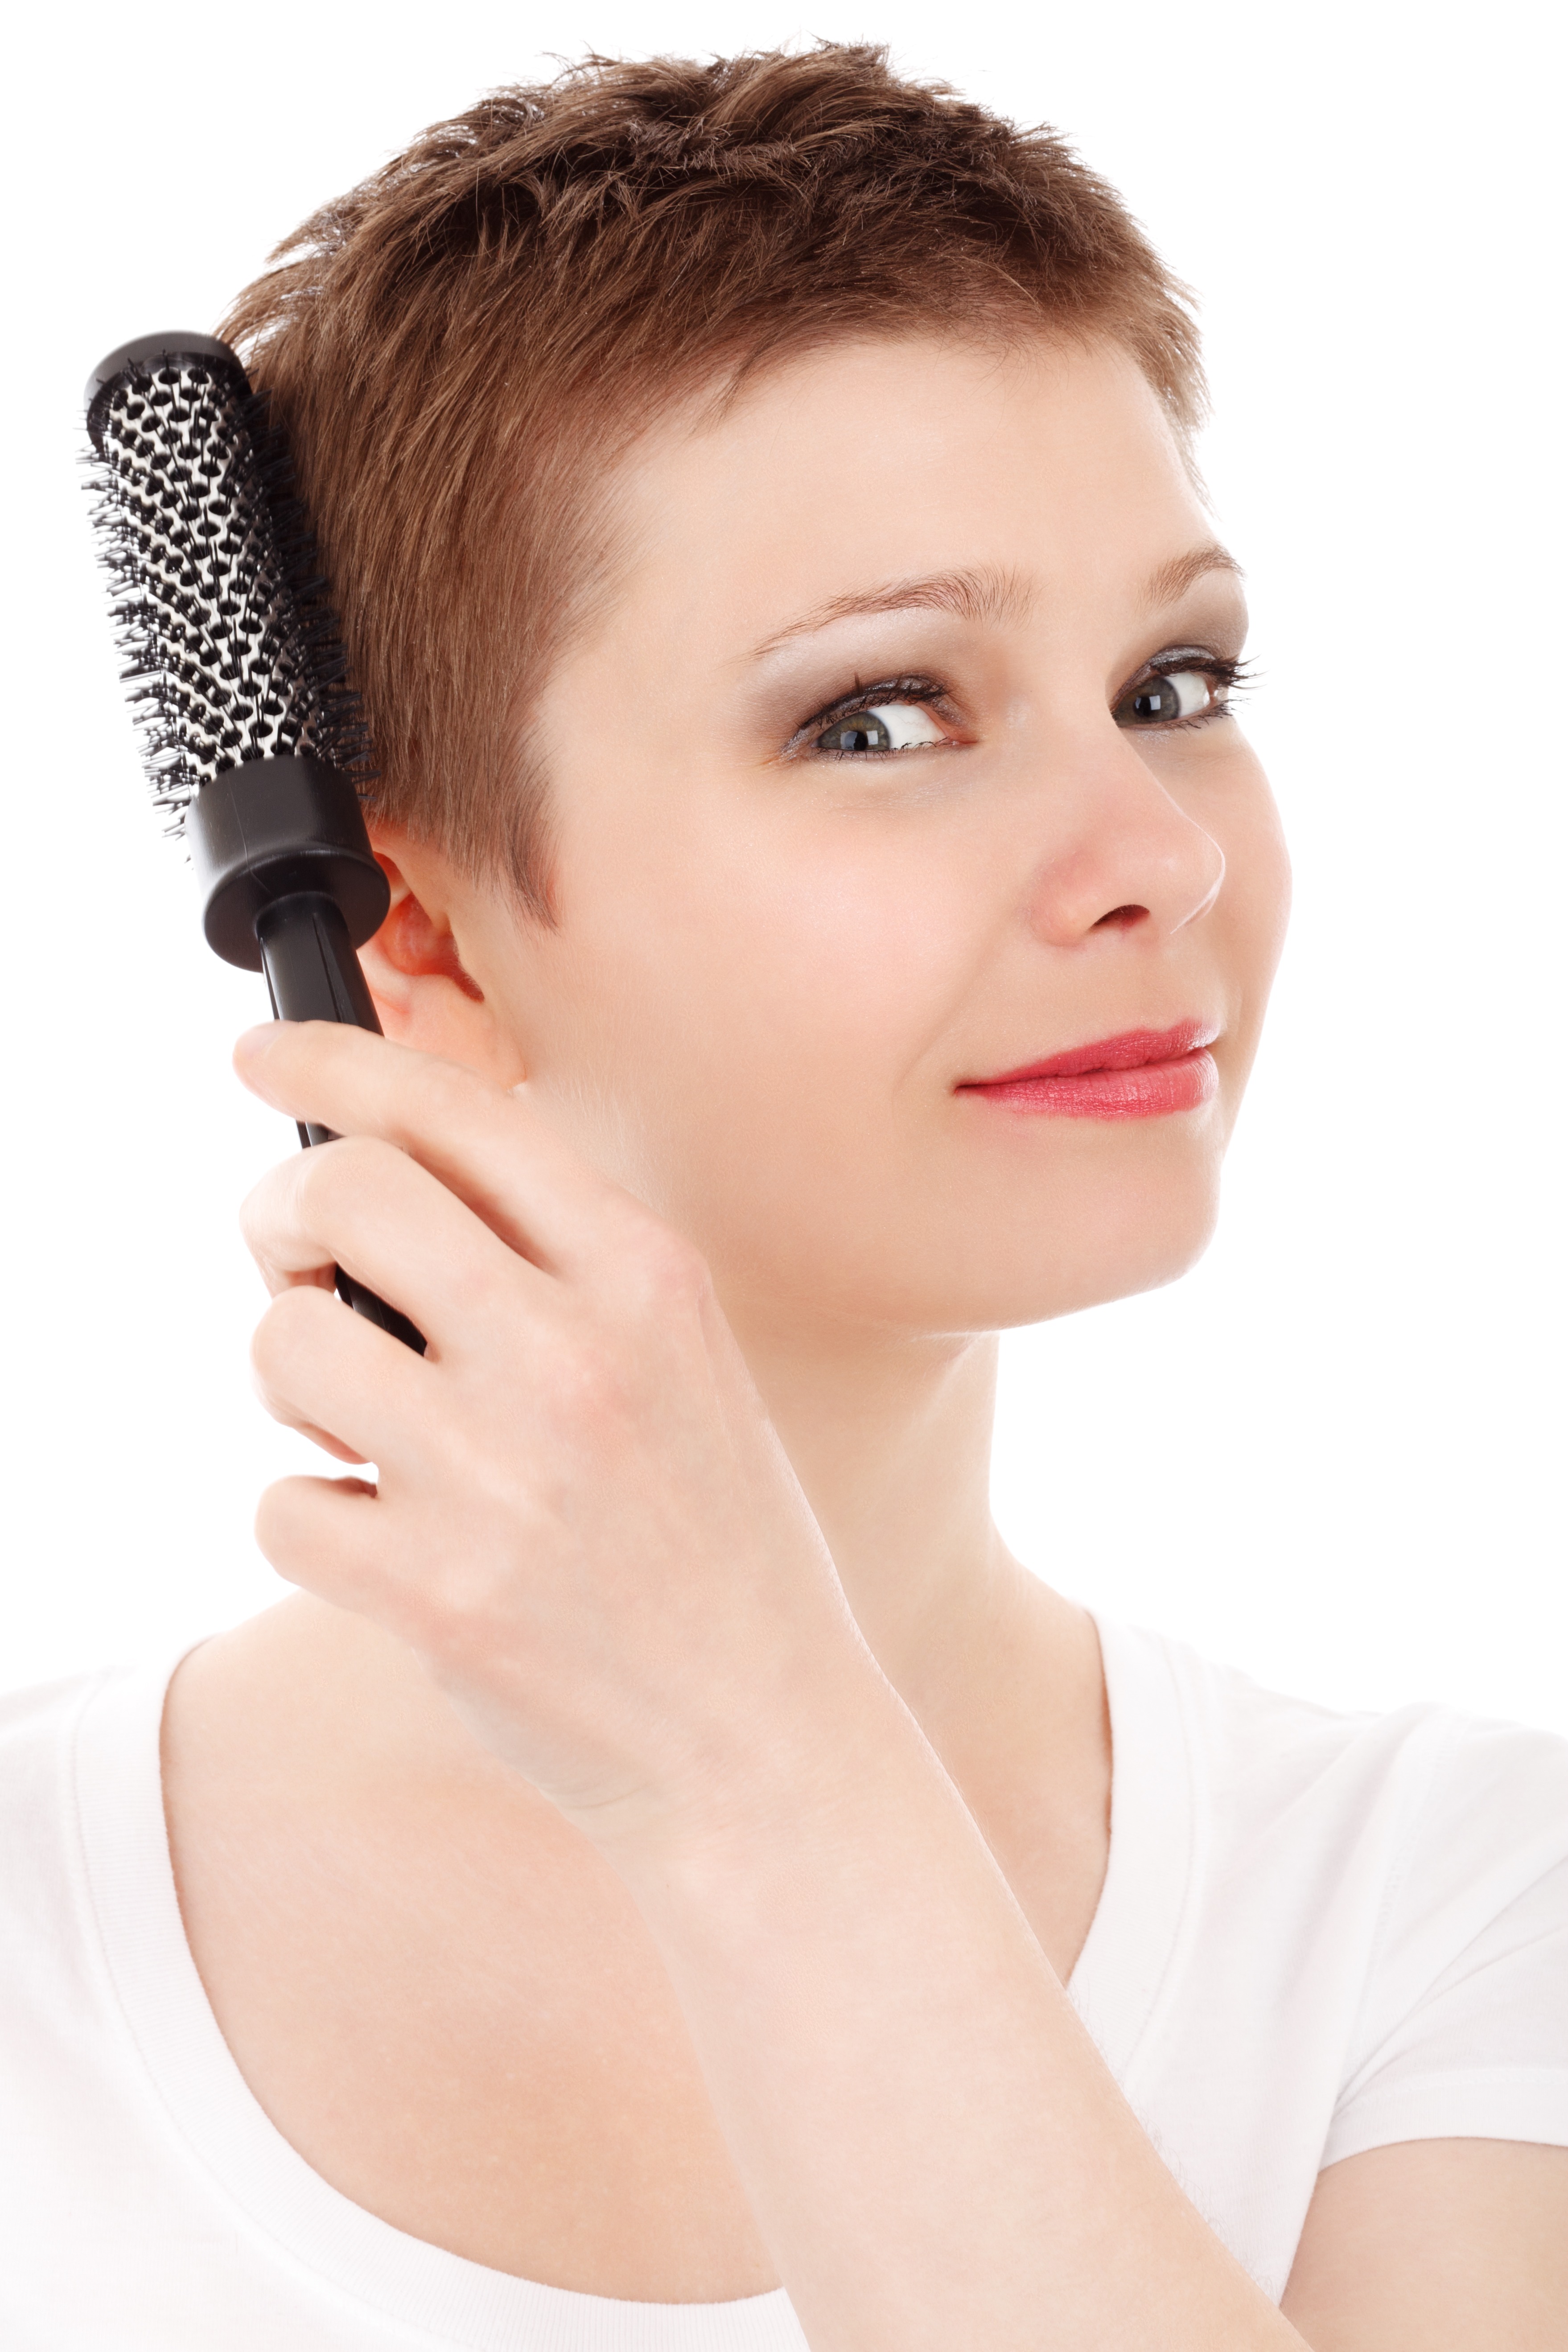
hand, people, girl, woman, hair, isolated, brush, female, model, young, finger, care, ear, lip, hairstyle, mouth, long hair, eyelash, human body, face, nose, cheek, neck, eye, head, skin, beauty, organ, adult, hairbrush, photo shoot, jaw, sense, chin